Royal Danish Air Force

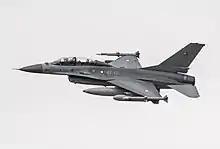
An RDAF F-16BM on climb out

The Royal Danish Air Force Command was headquartered at Karup Air Base and tasked to train, maintain and prepare the army for war. However operational control in peacetime rested with the Tactical Air Command. In wartime the air force's commander would have become the commander of Allied Air Forces Baltic Approaches (AIRBALTAP). AIRBALTAP commanded all flying units, flying reinforcements, all ground-based radar systems and stations, all air defence units and airfields in its sector. In war the entire Royal Danish Air Force would have come under AIRBALTAP.